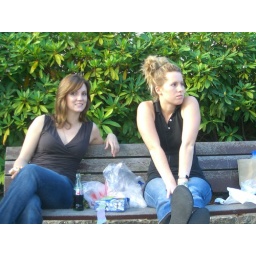
we were here for the hours today in between the train and the bus (amidst the 12 hours of viaje)